Duncan Phyfe

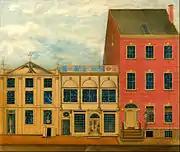
Shop and warehouse on 168–172 Fulton Street, New York city.

By the time of his marriage in 1793, he appears in the New York directories as a "joiner," but by 1794 he called himself "cabinetmaker" and had changed the spelling of his name to Phyfe. He opened his own business in 1794 and was listed as a cabinetmaker in the "New-York Directory and Register." From his first shop on 2 Broad Street, he later moved to Partition Street (later renamed Fulton Street in 1817 in honor of Robert Fulton), where he stayed for the rest of his life.